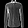
Label: Shirt